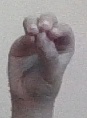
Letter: ha